Atrocity propaganda

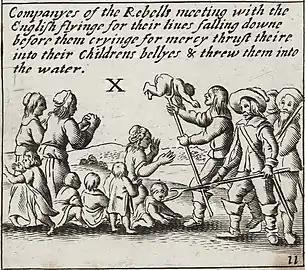
Accounts of Irish atrocities during the Rebellion of 1641 are now dismissed as propaganda, but led to real massacres.

In a sermon at Clermont during the Crusades, Urban II justified the war against Islam by claiming that the enemy "had ravaged the churches of God in the Eastern provinces, circumcised Christian men, violated women, and carried out the most unspeakable torture before killing them." Urban II's sermon succeeded in mobilizing popular enthusiasm in support of the People's Crusade.